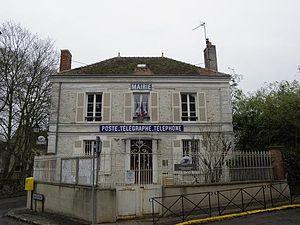
Mairie de Féricy (77).
Féricy est une commune française située dans le département de Seine-et-Marne en région Île-de-France. Ses habitants sont appelés les Fériciens.